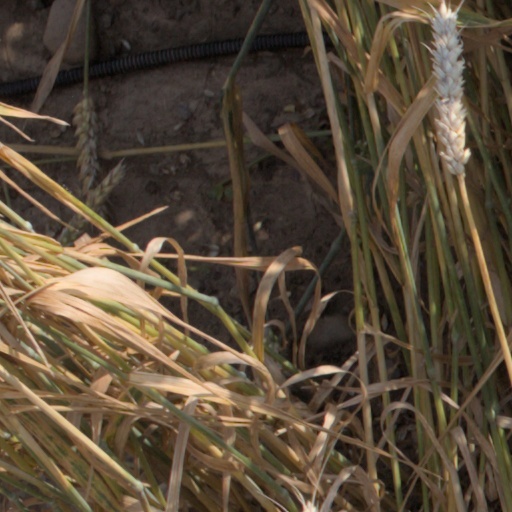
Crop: wheat